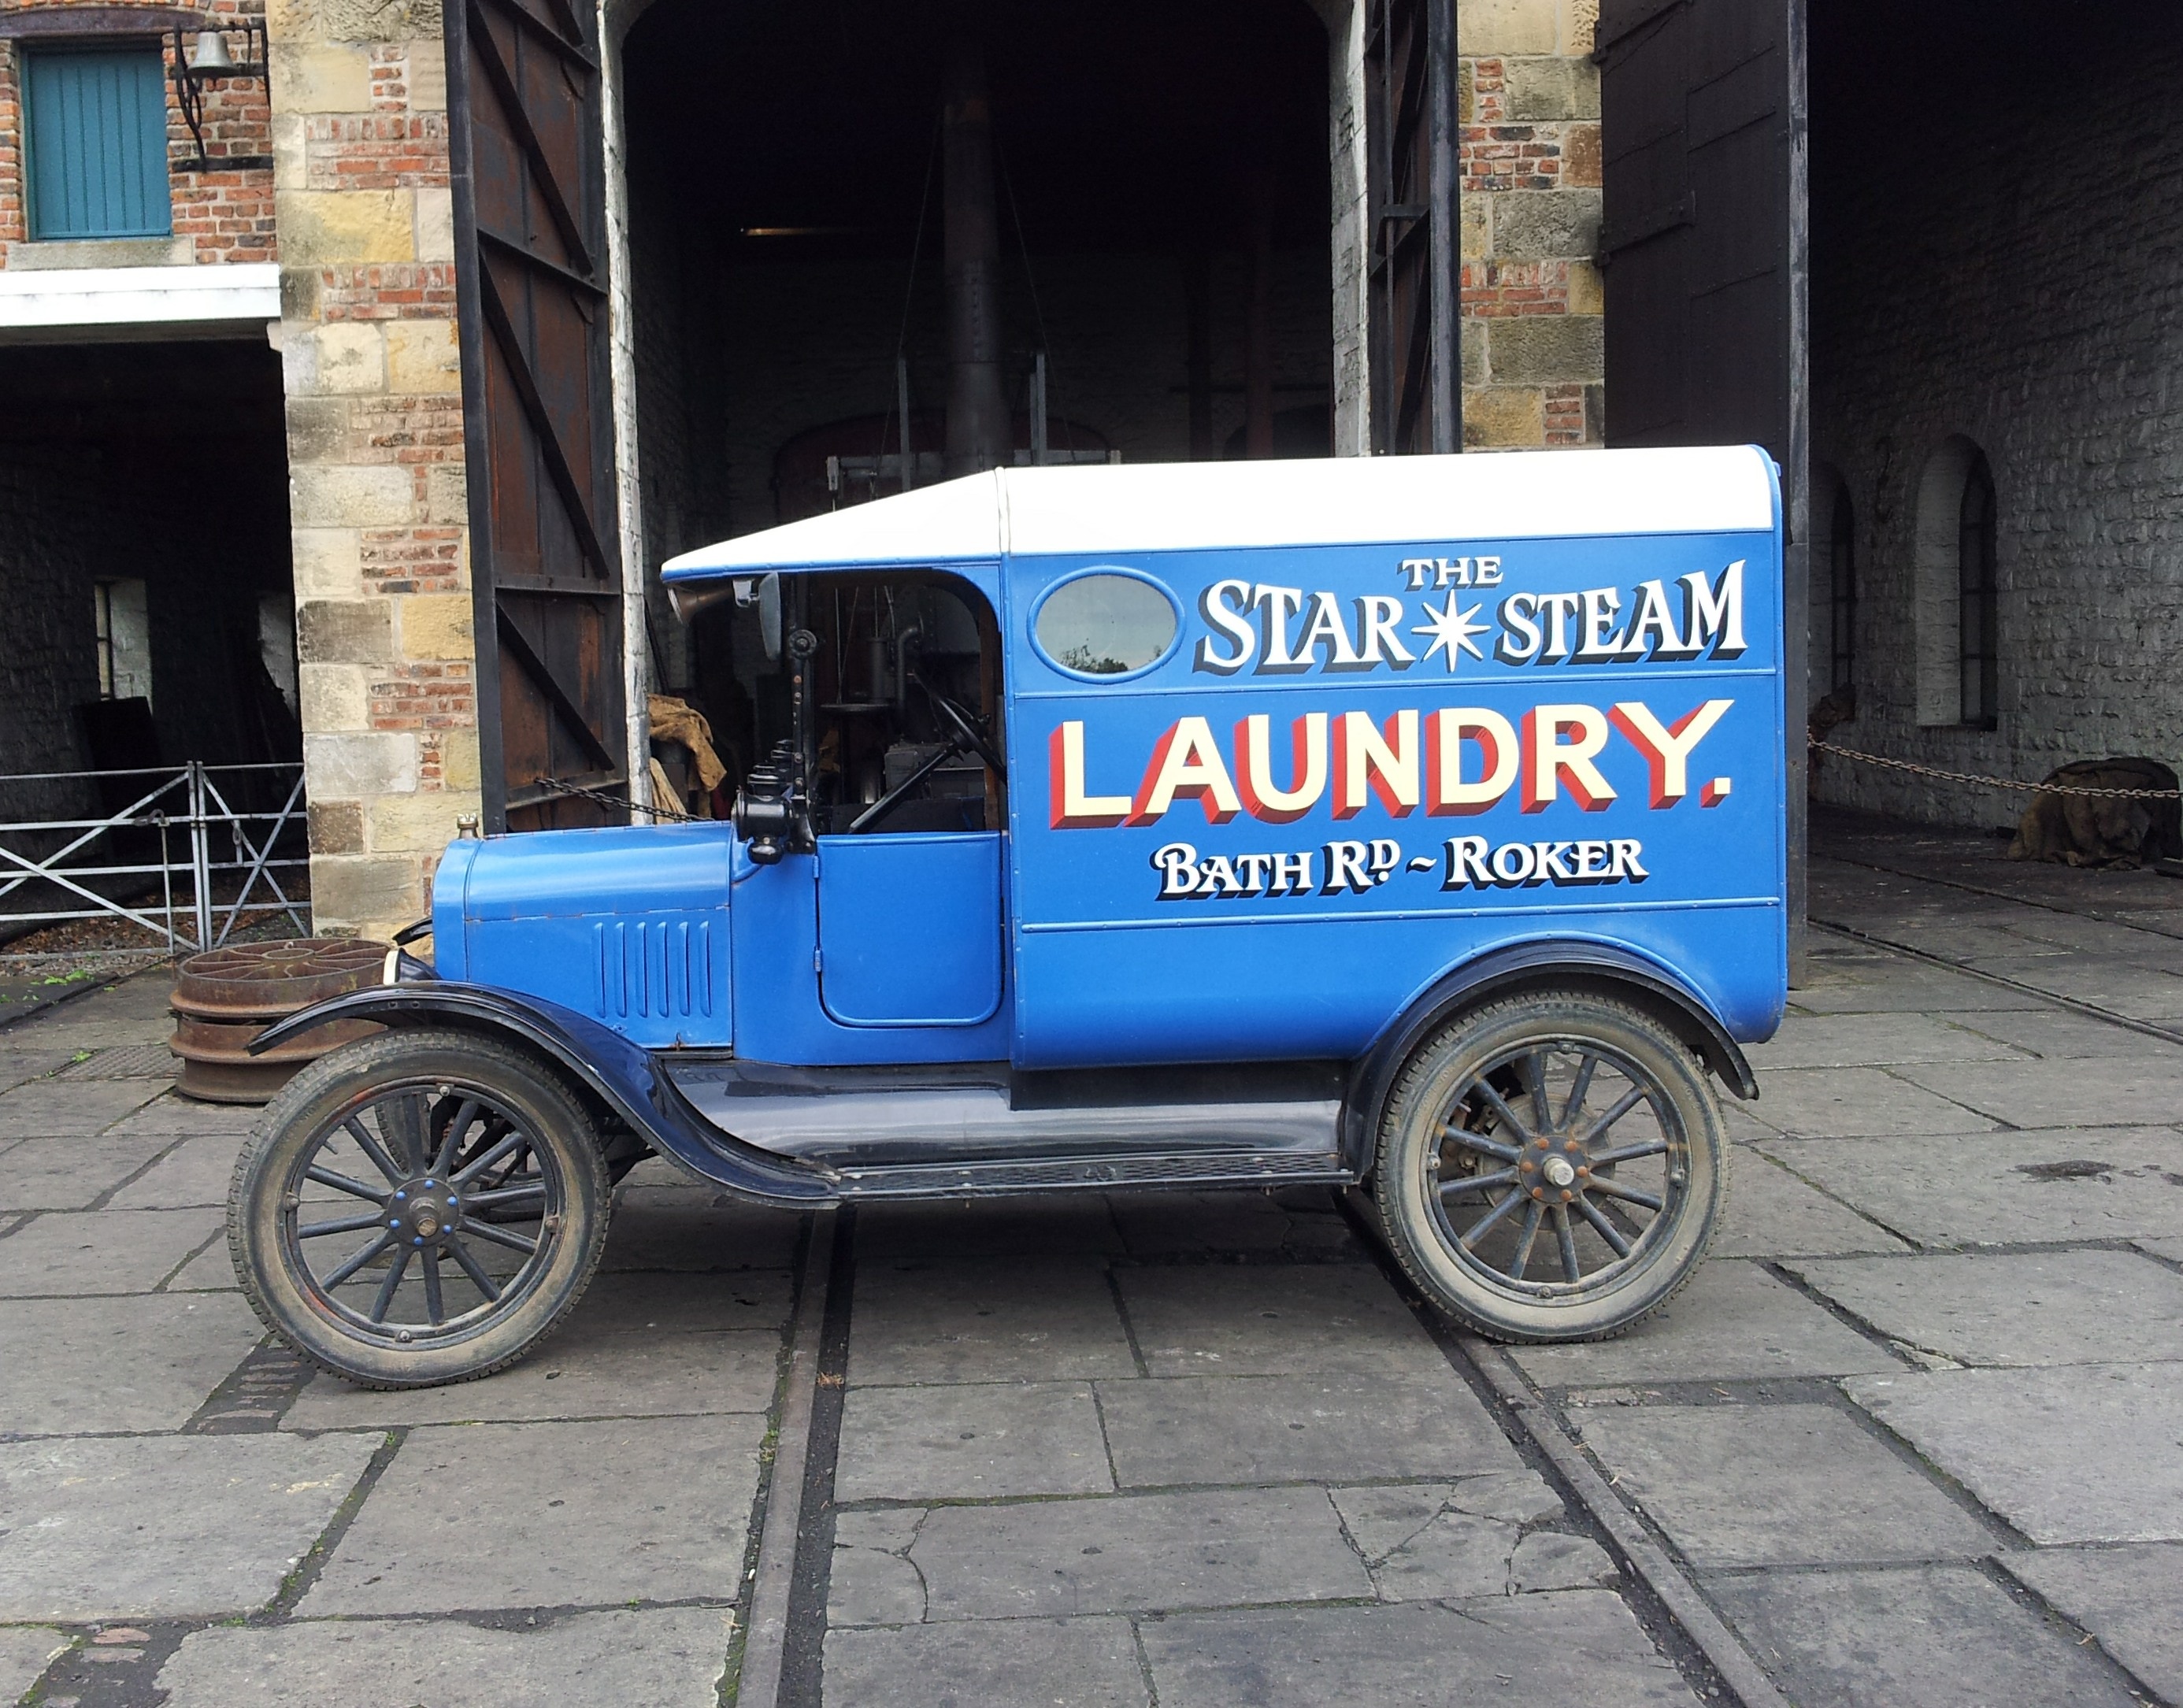
car, vintage, wheel, van, advertising, vehicle, auto, laundry, motor vehicle, vintage car, ford, antique car, land vehicle, beamish, mode of transport, automobile make